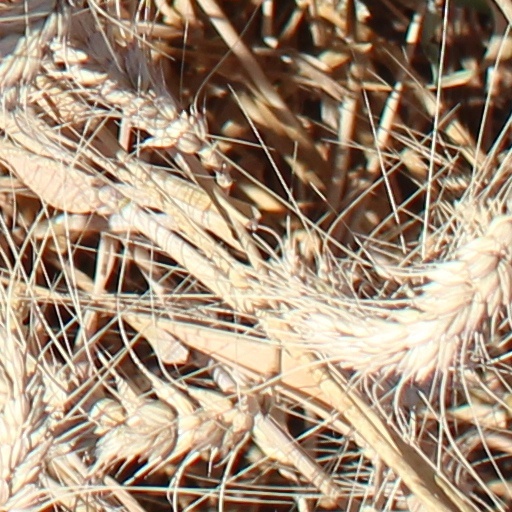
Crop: wheat